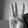
ASL letter: W